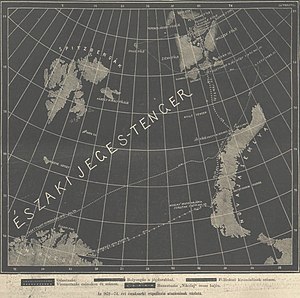
Østrig-ungarske Nordpolsekspedition 1872–74 / Rejsens forløb
Rejseruten.
Den østrig-ungarske Nordpolsekspedition begyndte i 1872 under ledelse af Carl Weyprecht og Julius Payer og sluttede i 1874. Den blev gennemført på initiativ af og med økonomisk støtte fra Hans Graf Wilczek for at udforske det nordlige arktiske hav. En anden bidragsyder var Friedrich Schey af Koromla. Ekspeditionens besætning blev rekrutteret fra hele Østrig-Ungarn, men især fra Istrien og Dalmatien.